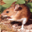
Label: mouse